Alexander Dubyanskiy

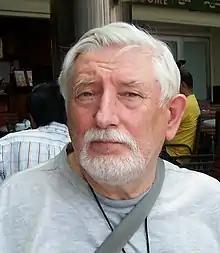
Dubyanskiy in 2008

Alexander Mikhailovitch Dubiansky, also spelt Alexander Dubianskiy, Alexander Dubyanskiy, or Aleksandr Dubiansky (27 April 1941 – 18 November 2020), was a Russian Tamil scholar, university professor, linguist, and writer. During his lifetime, he was accredited and acknowledged for his valuable contributions towards the revival of Tamil language scholarship in Russia, especially after the downfall of Soviet Union.